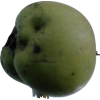
Label: Apple 12